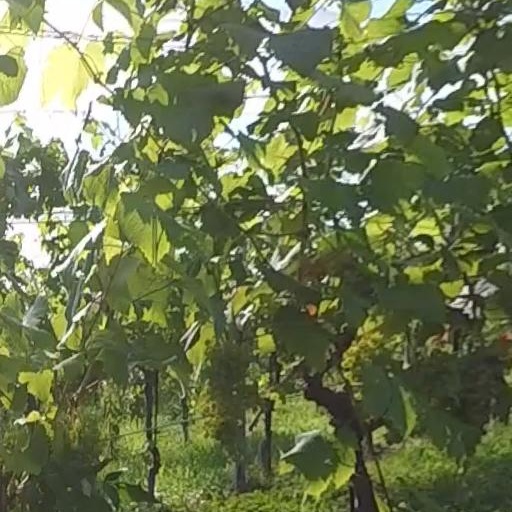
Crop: grape